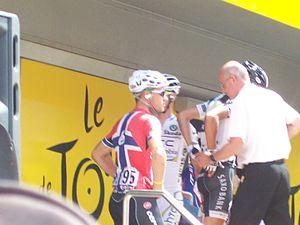
Thor Hushovd au départ de la 3e étape du Tour de France 2010 à Wanze, province de Liège, Belgique.